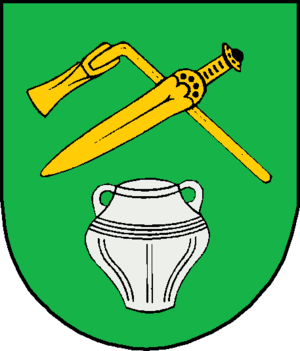
Vaale
Coat of arms of Vaale
Vaale er en by og en kommune i det nordlige Tyskland, beliggende i Amt Schenefeld i den nordvestlige del af Kreis Steinburg. Kreis Steinburg ligger i den sydvestlige del af delstaten Slesvig-Holsten.